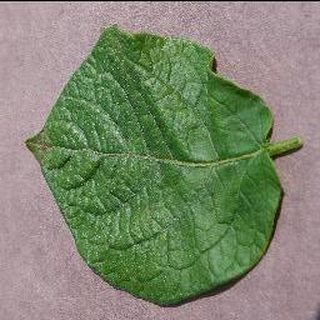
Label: healthy_potato